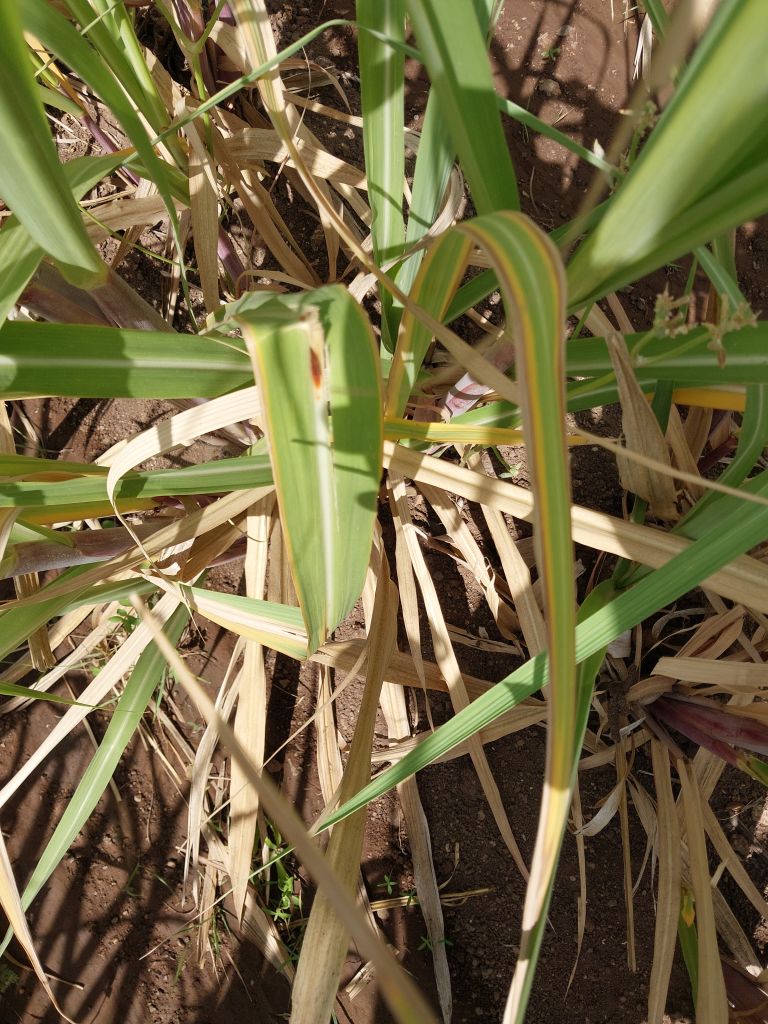
Label: Brown Spot